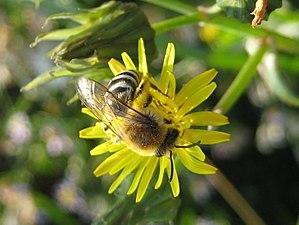
Colletes halophilus est une espèce d'abeilles de la famille des Colletidae du sud-est de l'Angleterre et du nord-ouest de l'Europe. Elle est menacée par la montée du niveau de la mer, la réduction de son habitat et le développement humain, qui réduisent les populations de la plante dont elle se nourrit, l'Aster maritime et détruisent ses zones de nidification.